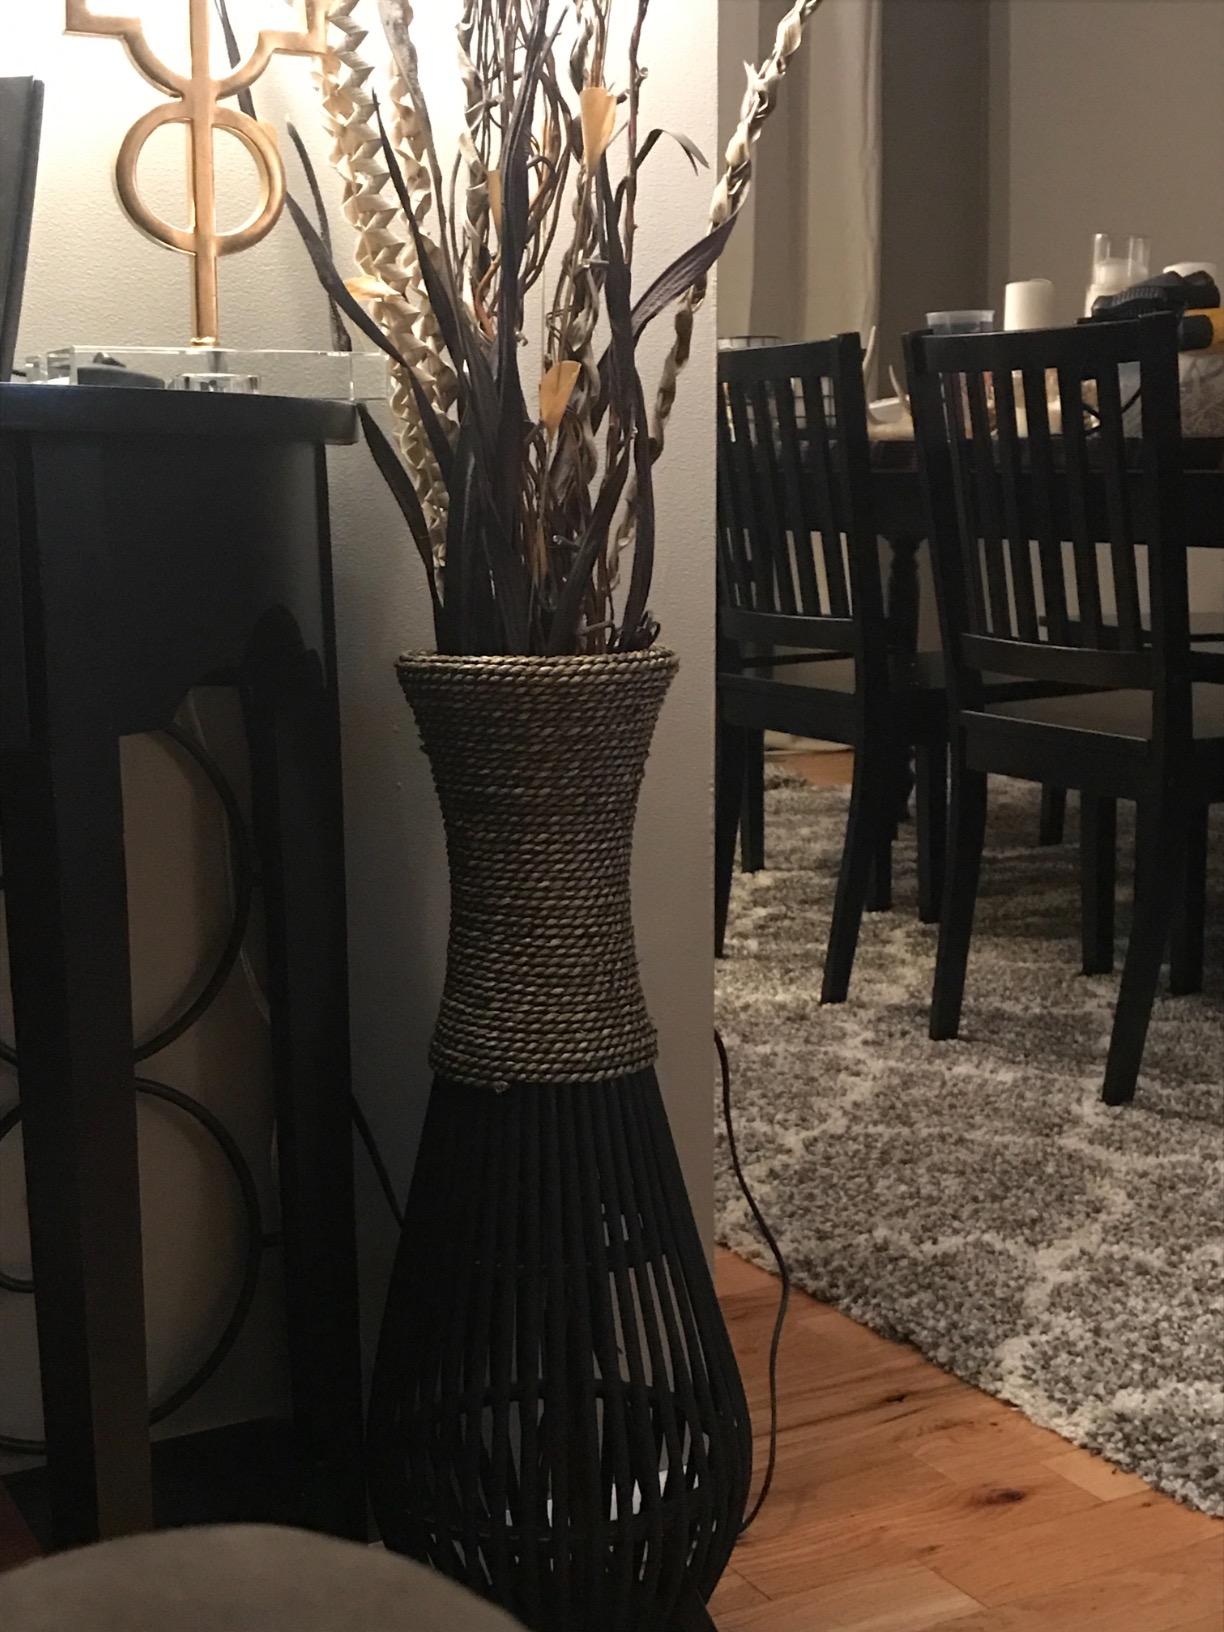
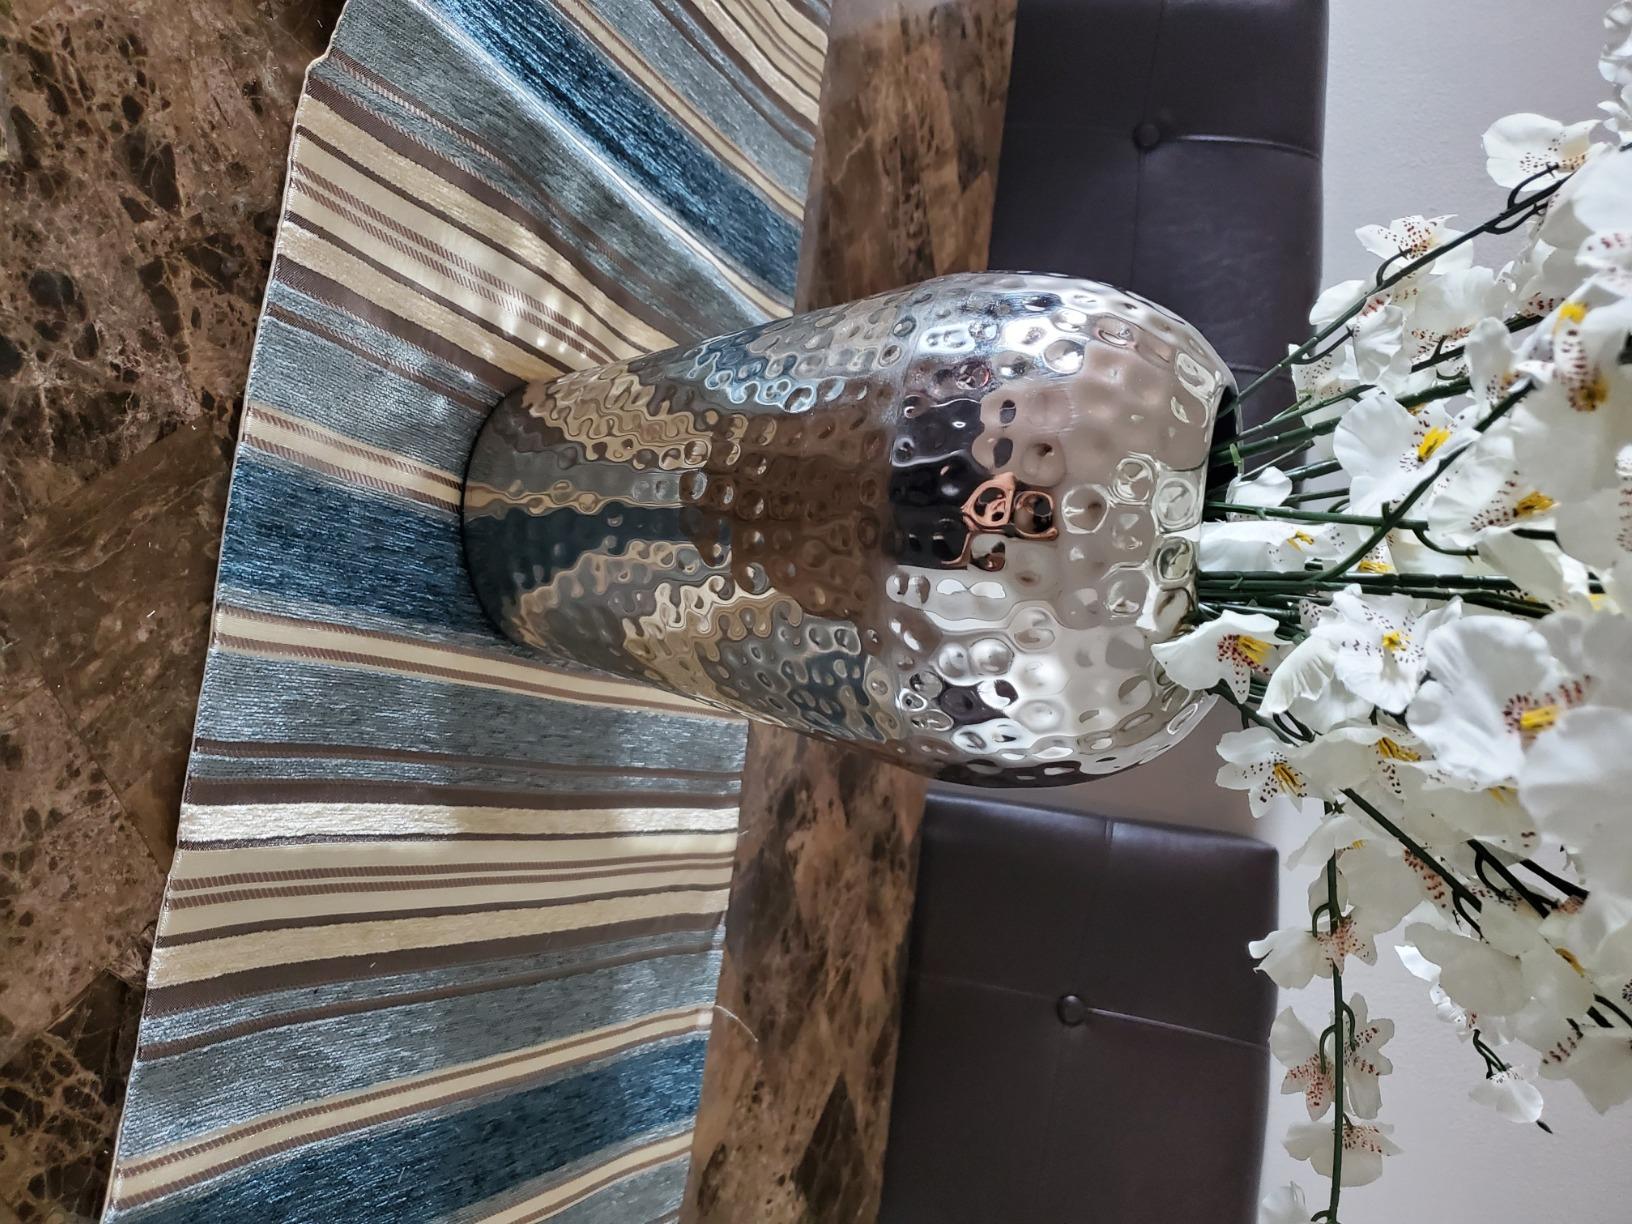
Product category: vase
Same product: no